List of Puella Magi Madoka Magica chapters

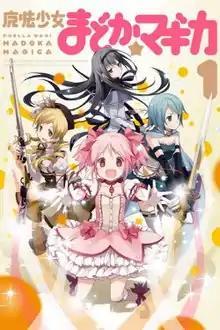
Cover of the first "tankōbon" volume of the "Puella Magi Madoka Magica" manga series, released by Houbunsha on February 12, 2011, in Japan

The following is a list of manga publications published by Houbunsha based on the anime television series, "Puella Magi Madoka Magica".